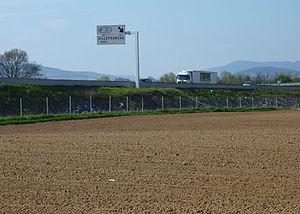
Sortie 31.22 à Arnas.
Arnas est une commune française située dans le département du Rhône, en région Auvergne-Rhône-Alpes.